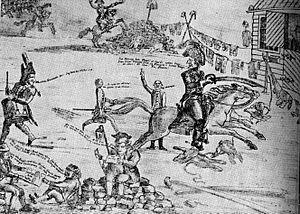
Jean-Baptiste Bernadotte, né le 26 janvier 1763 à Pau et mort le 8 mars 1844 à Stockholm, est un militaire français devenu roi de Suède et de Norvège sous les noms de Charles XIV Jean et de Charles III Jean de 1818 jusqu'à sa mort, après avoir été nommé régent en 1810 sous le règne de Charles XIII. Il s'engagea dans l'armée française en 1780 et connut un avancement rapide sous la Révolution française, atteignant le grade de général en 1794 après avoir longtemps végété dans des fonctions subalternes. Il se distingua à plusieurs reprises sur les champs de bataille et occupa également, pendant une courte période, le poste de ministre de la Guerre. Ses relations avec Napoléon Bonaparte furent houleuses mais les deux hommes se réconcilièrent en 1804 et Bernadotte fut élevé à la dignité de maréchal d'Empire, la plus haute distinction militaire du pays. Il participa aux campagnes napoléoniennes à la tête d'un corps d'armée, mais son inaction le jour de la bataille d'Auerstaedt en 1806 et le mauvais comportement de ses troupes à celle de Wagram en 1809 lui attirèrent les critiques de l'Empereur.